1st Fallschirm-Panzer Division Hermann Göring

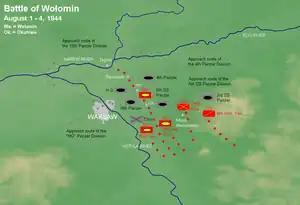
Battle of Radzymin

The new division, meanwhile, was built around those scattered elements still working up in France, the Netherlands and Germany, which now gathered in the Naples area. Efforts to mould these troops into a cohesive fighting force went ahead urgently, as the Germans expected an Allied invasion of Sicily. Over the next few weeks, HG troops would cross over to the island; this new extremely powerful armoured division being ready in June 1943, taking positions around Caltagirone.